Doddabasappa Temple

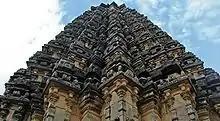
Twenty-four pointed stellate plan of "vimana" of Dodda Basappa Temple in Dambal, 12th century CE

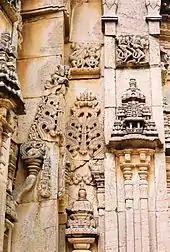
Wall relief in projections and recesses: "Kirtimukha", Pilasters and "dravida" style miniature towers (aedicule)

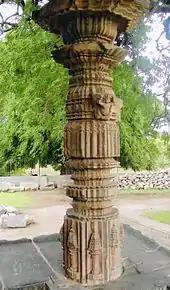
Half pillar supports the roof of the porch

The temple is based on a very original 24-pointed uninterrupted stellate (star-shaped) plan and uses soapstone as its basic building material. Contemporary stellate plans of the Bhumija shrines in central India where the inspiration for this temple came from, were all 32-pointed interrupted types. No temples of the 6-, 12-, or 24-pointed stellate plans are known to exist in Karnataka or Maharashtra, with the exception of the Doddabasappa temple, which can be described as a 24-pointed uninterrupted plan. In an 'interrupted' stellate plan, the stellate outline is interrupted by orthogonal (right-angle) projections in the cardinal directions, resulting in star points that have been skipped.